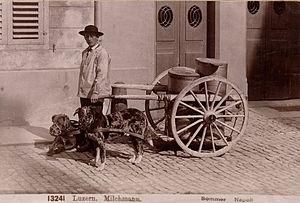
Le lait de vache est le lait produit par la vache dès la naissance de son veau pour le nourrir. Il est très utilisé en alimentation humaine transformé ou non.